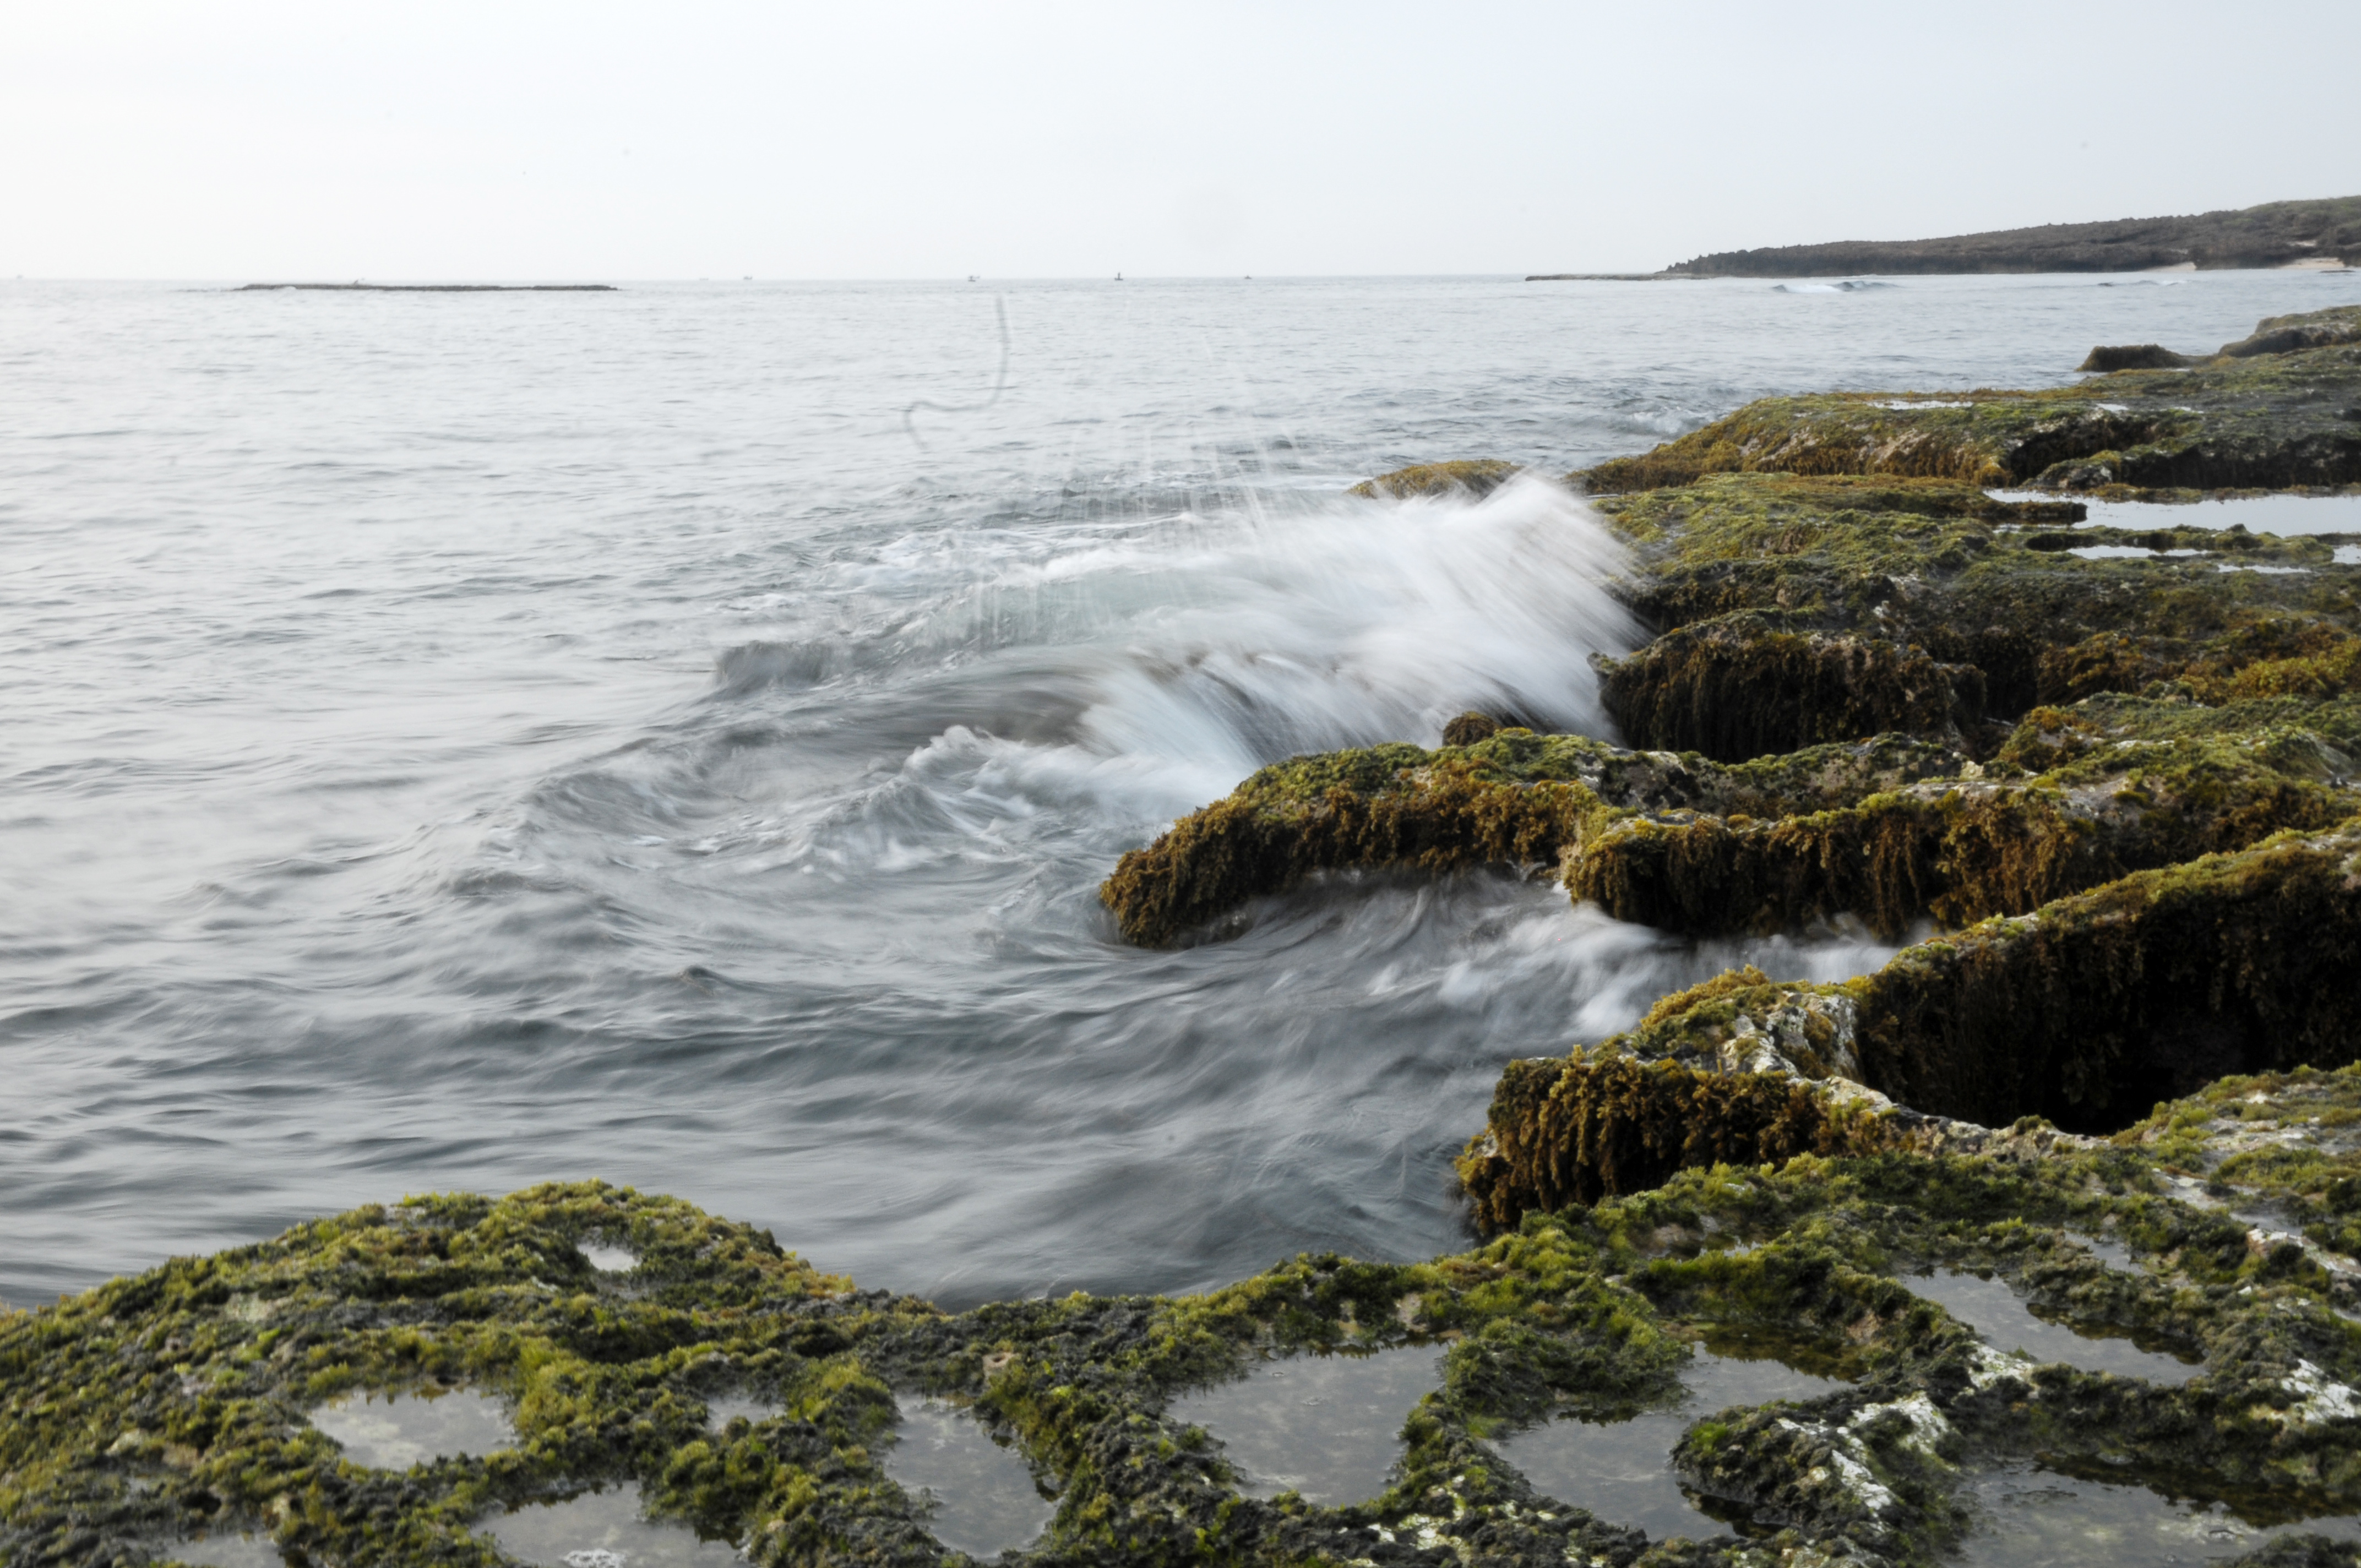
beach, cloud, landscape, body of water, sea, coast, shore, water, ocean, wave, wind wave, coastal and oceanic landforms, rock, sky, headland, bay, watercourse, promontory, tide, sound, tide pool, Raised beach, algae, horizon, cliff, plant, inlet, seaweed, klippe, terrain, vacation, cape, wind